Ulsteinvik

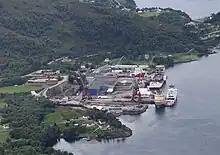
View of Kleven Verft

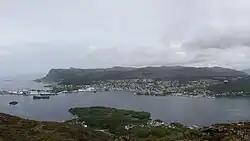
View of the town, looking northeast

The town is built in a natural harbour (in fact, the town's name means "Ulstein cove" or "Ulstein inlet"), and has an industry driven largely by shipbuilding, with two major shipyards: Ulstein Verft and Kleven Verft.